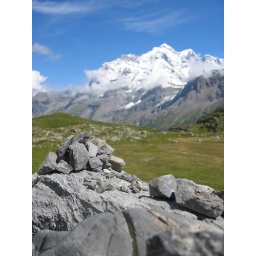
The view from the stone memorial we built up by the lake at the top of the hike